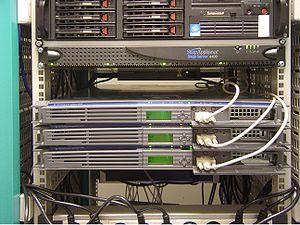
vue de face du groupe de serveurs Wikimédia à Aubervilliers, dans la banlieue de Paris, France, installés le 18 décembre 2004
Un hébergeur web est une entité ayant pour vocation de mettre à disposition des internautes des sites web conçus et gérés par des tiers.